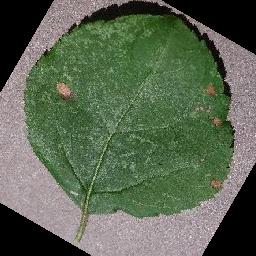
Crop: apple
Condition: black_rot